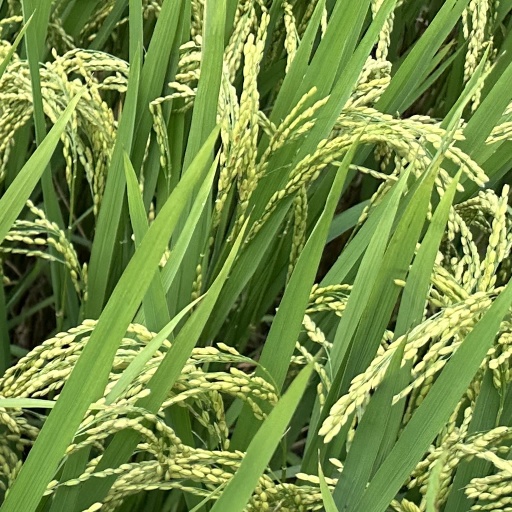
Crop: rice